Henry Eugene Abbey

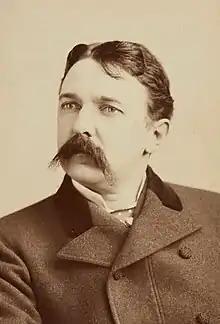
Portrait of H. E. Abbey

Henry Eugene Abbey (June 27, 1846 – October 17, 1896) was an American theatre manager and producer.